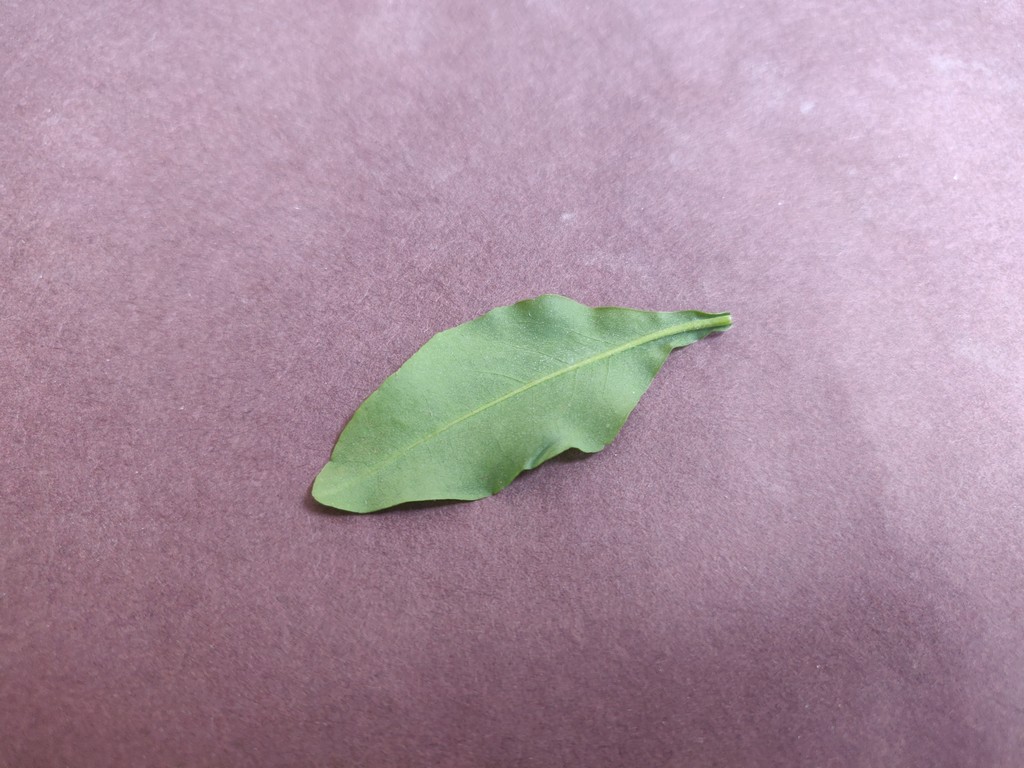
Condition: Healthy
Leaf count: single
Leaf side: back